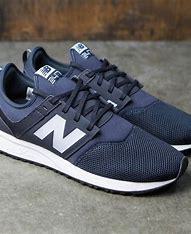
Brand: New
Model: Balance 247